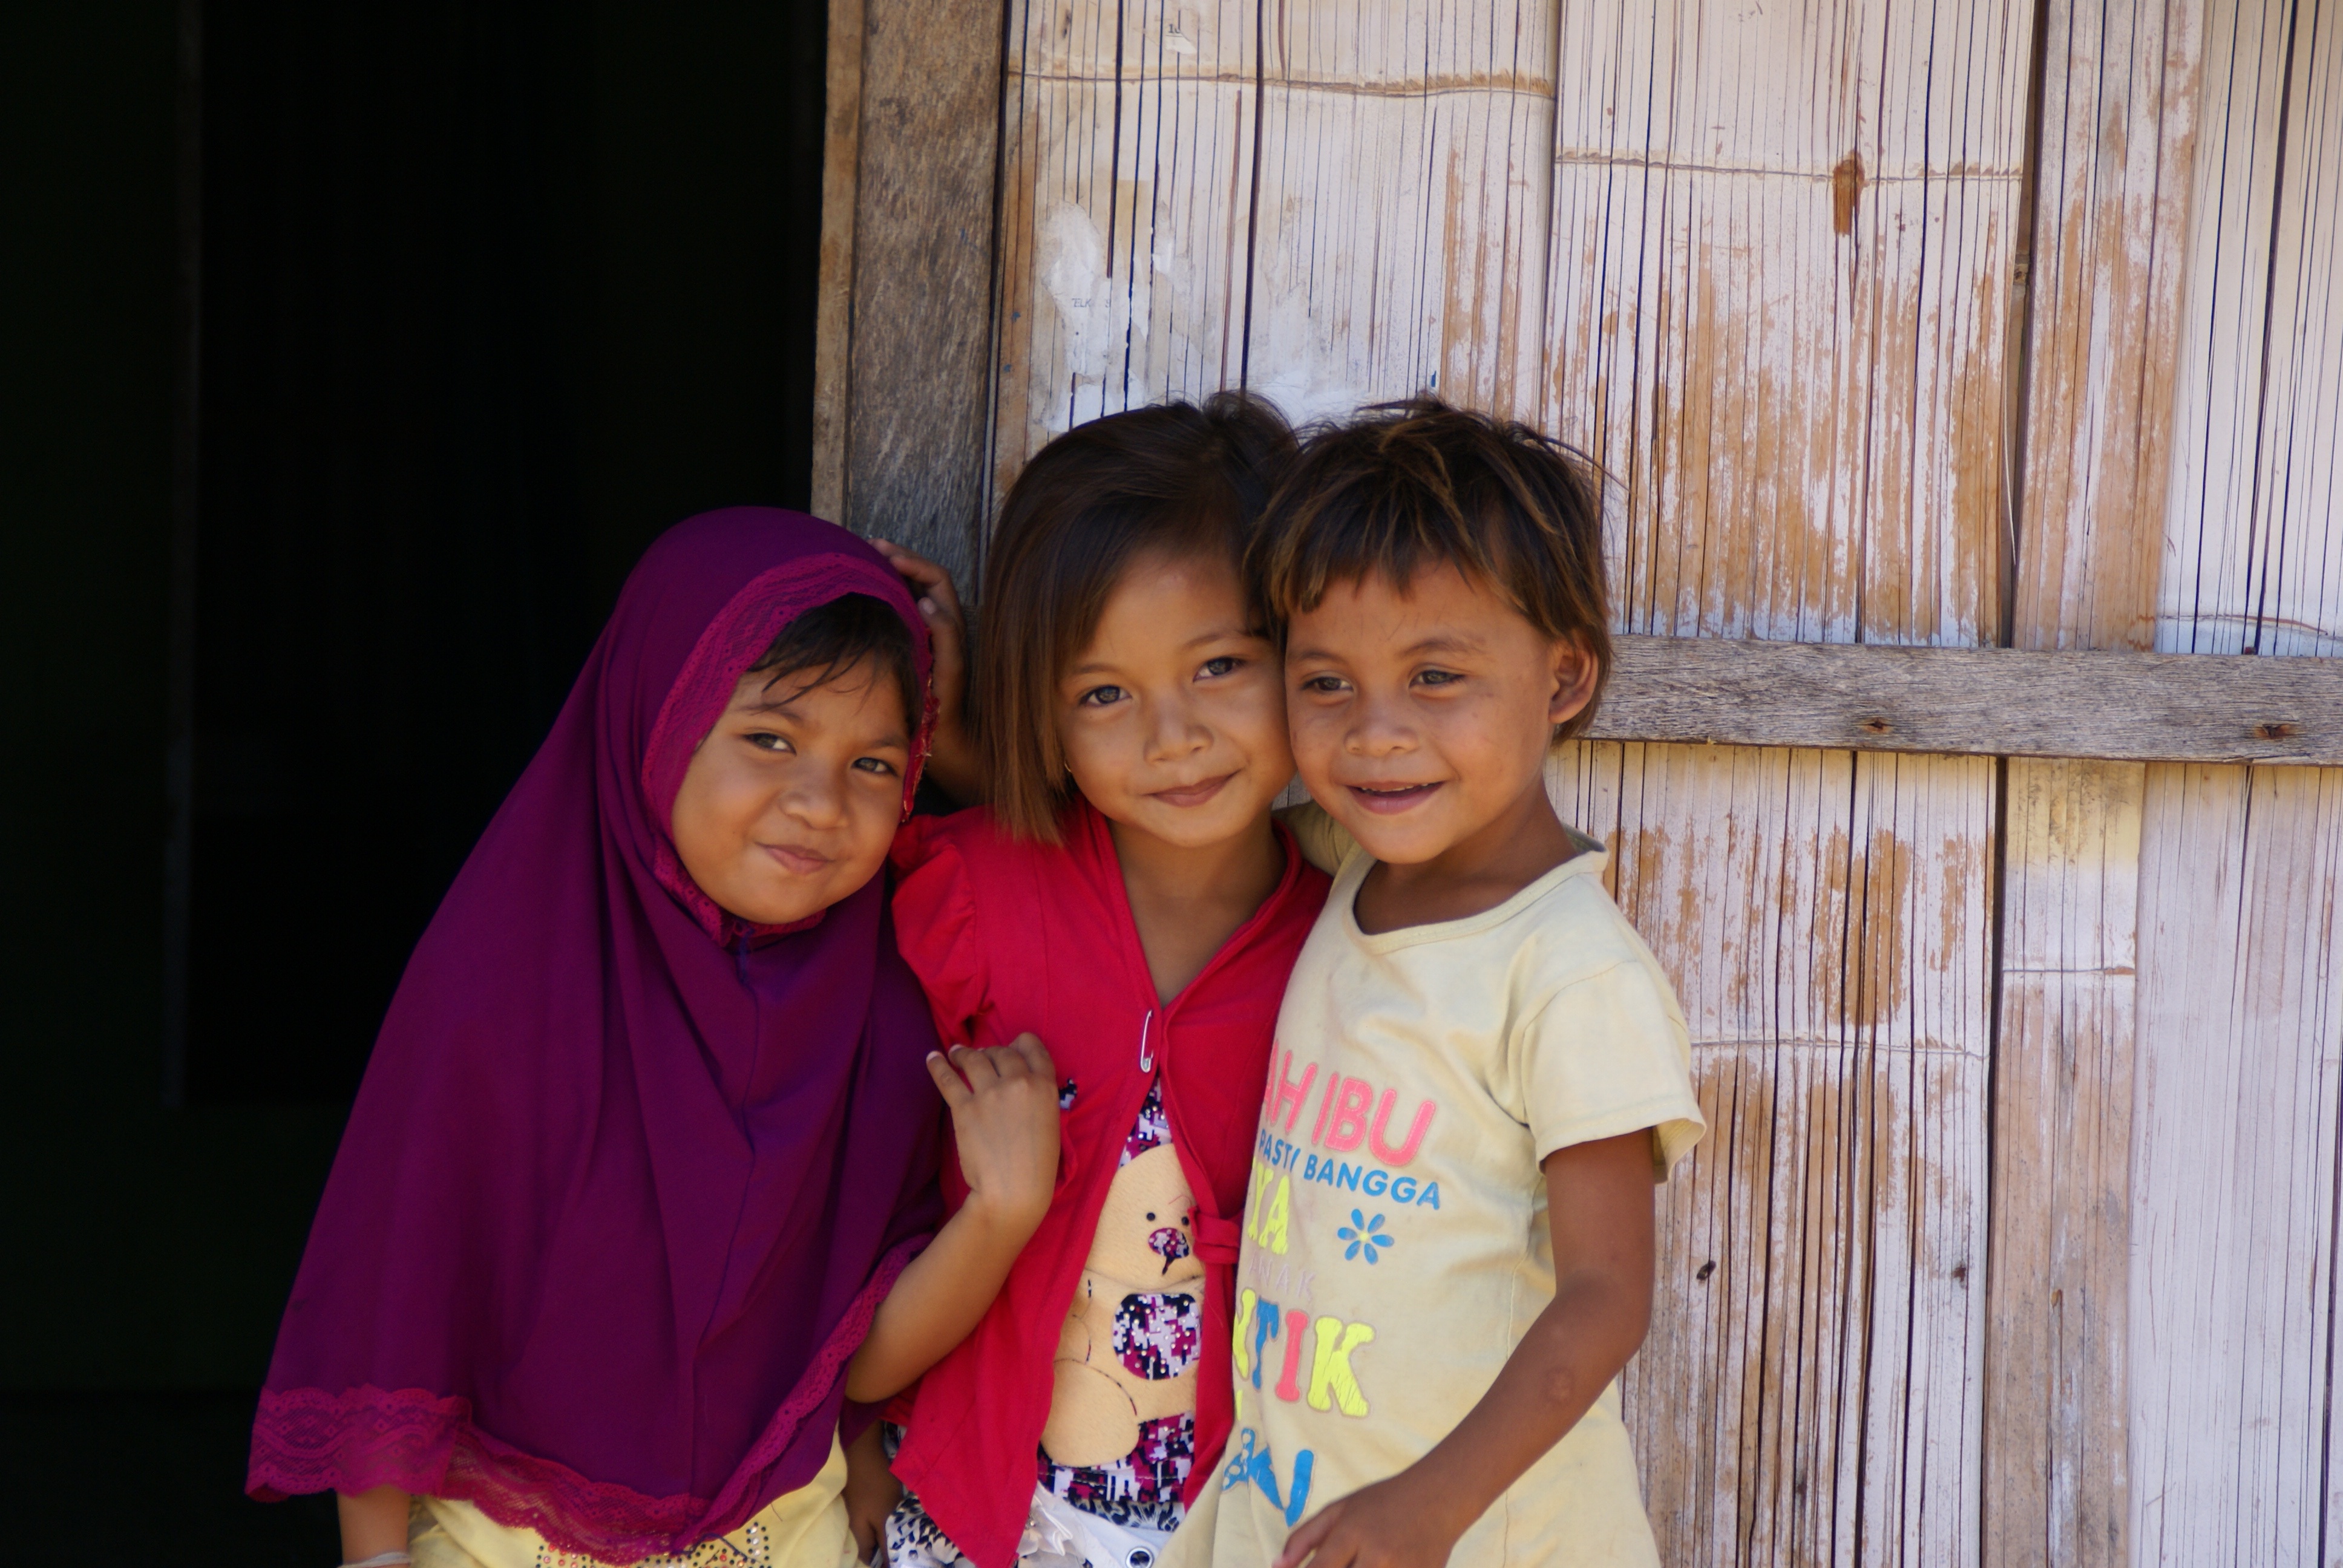
person, people, girl, woman, boy, asia, child, smile, family, indonesia